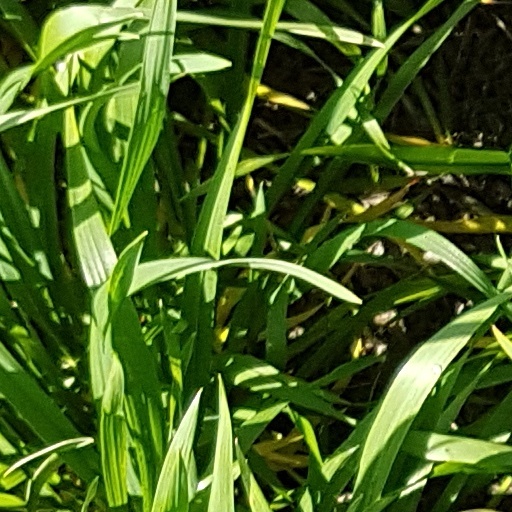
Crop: wheat